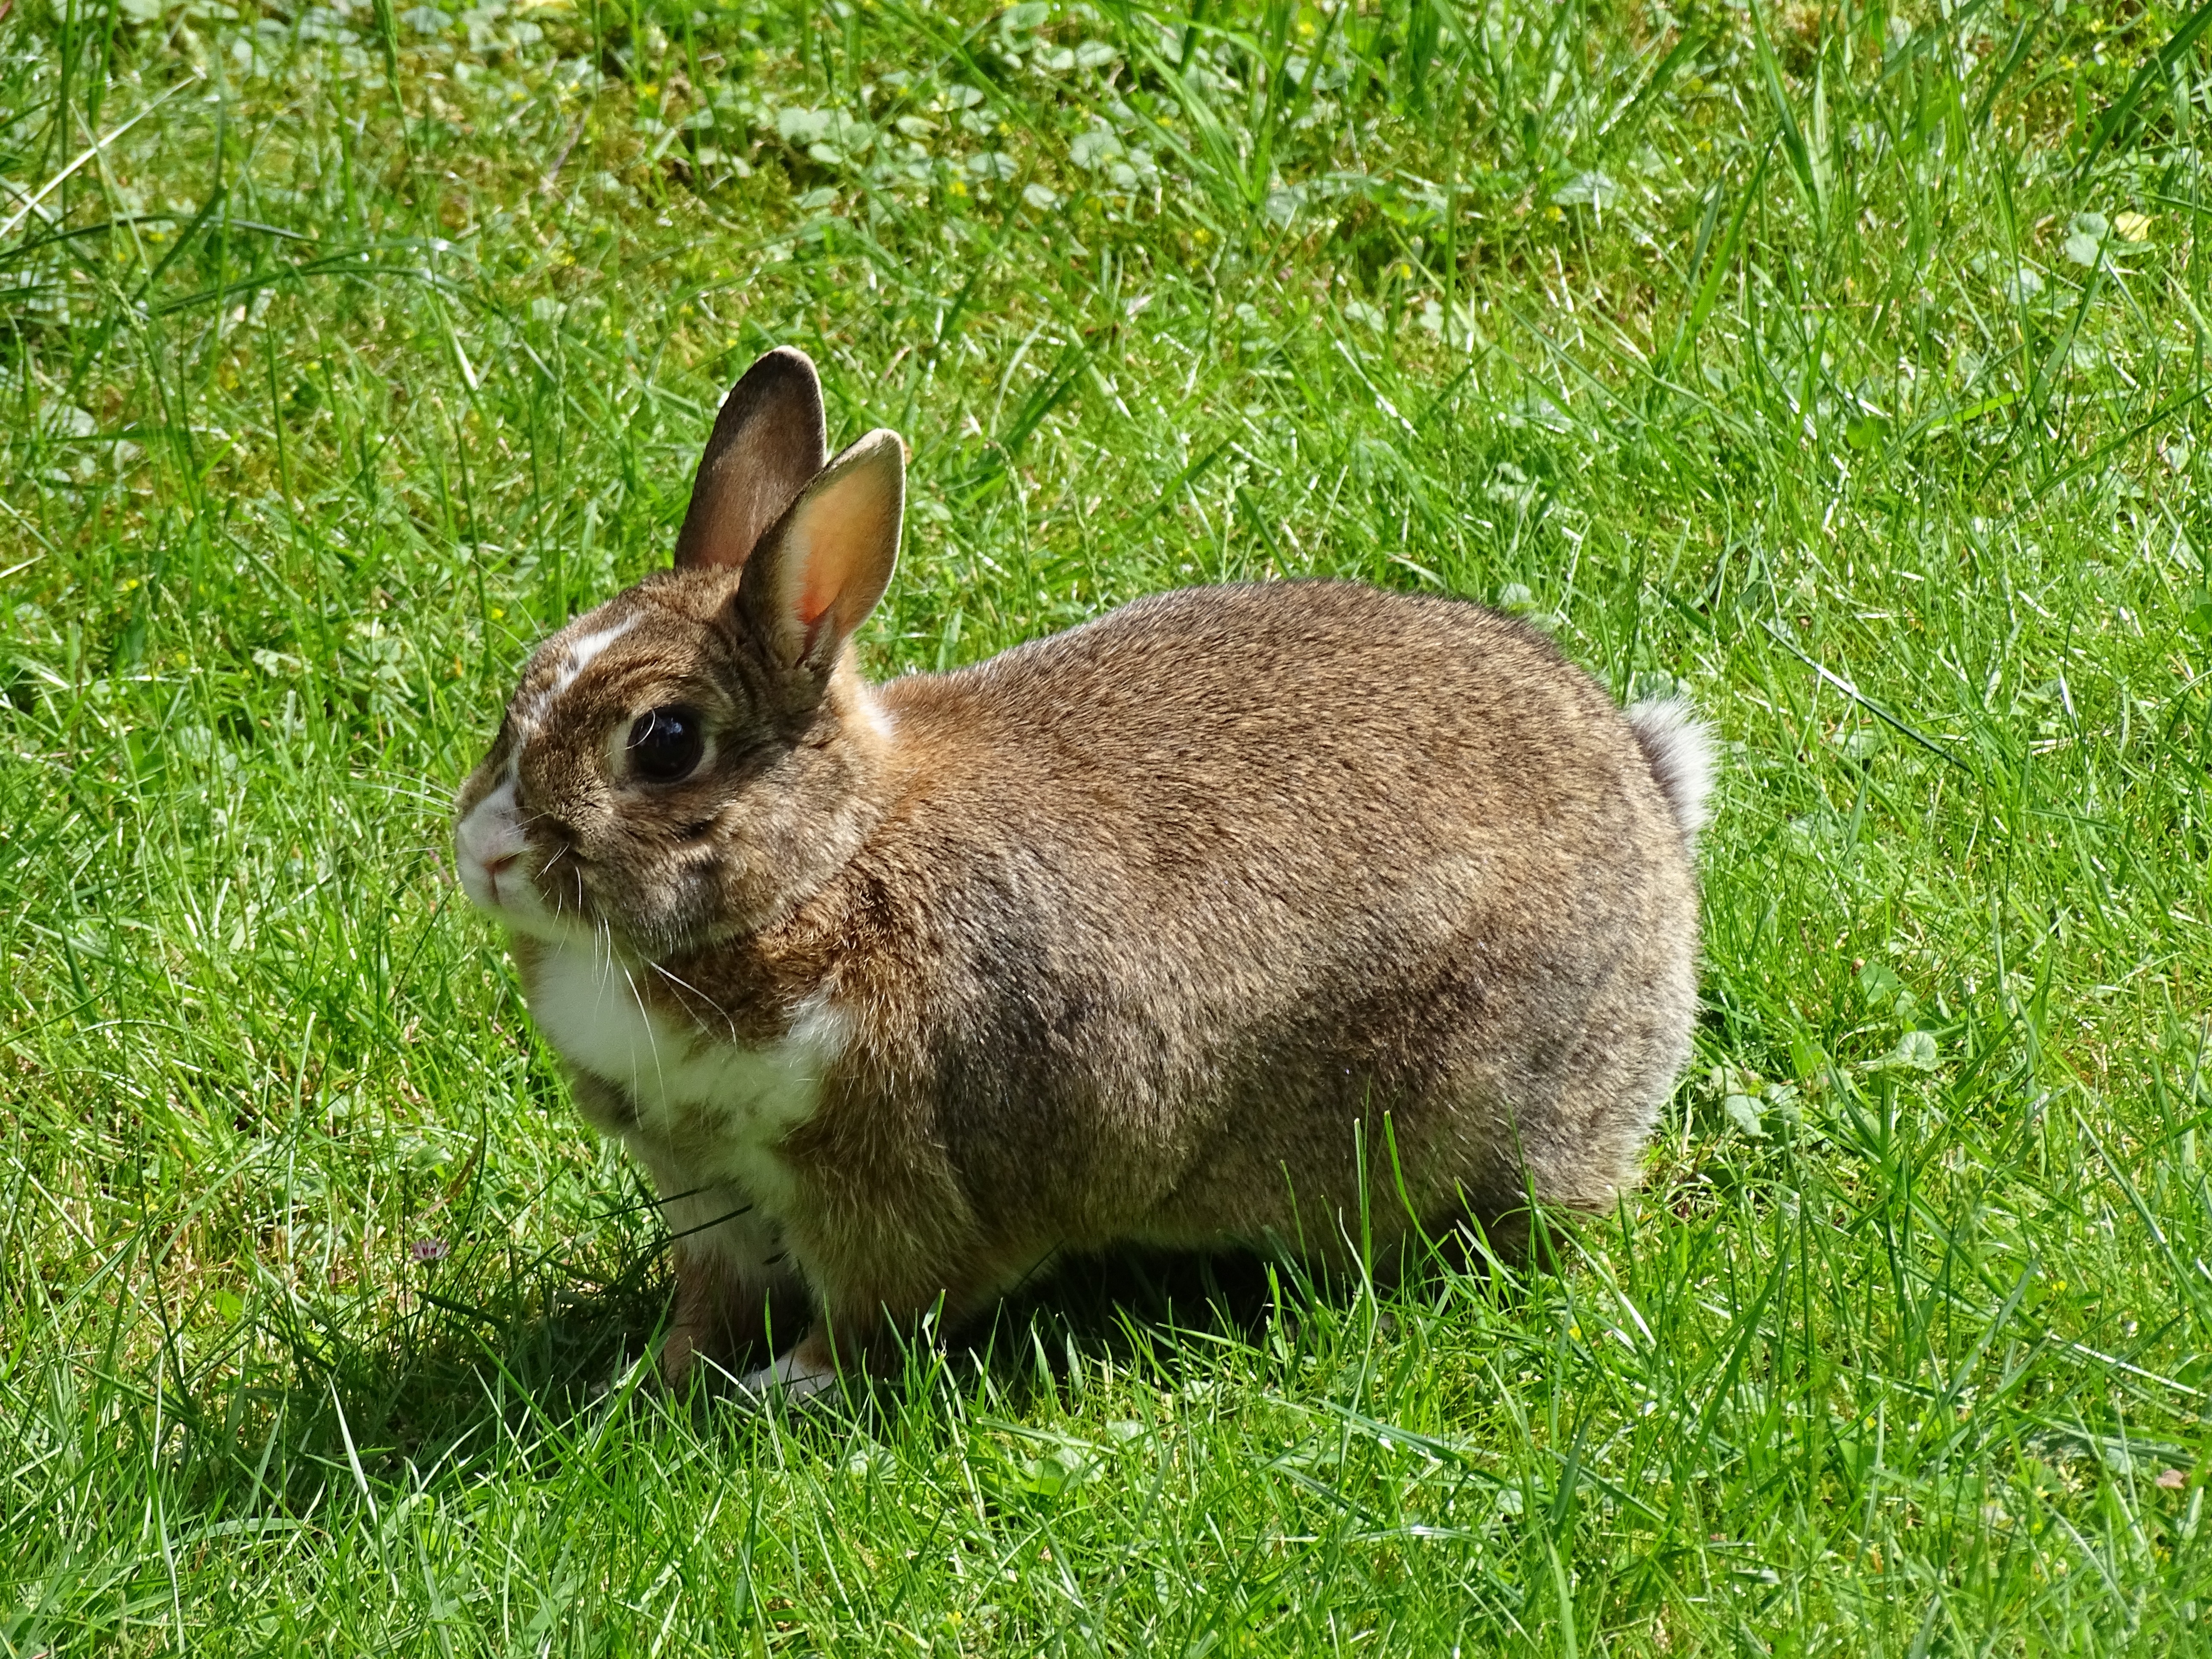
nature, grass, meadow, wildlife, green, mammal, fauna, rabbit, hare, vertebrate, rush, grasses, domestic rabbit, rabits and hares, wood rabbit